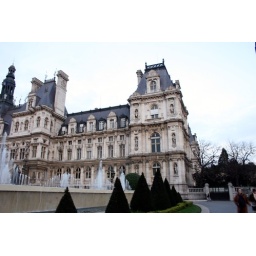
A gorgeous architecture; the roof was like a prussian blue..and it looked striking against the clouds and blue sky.